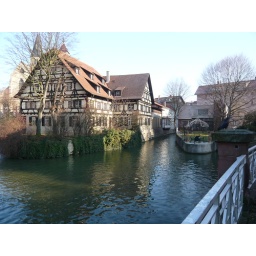
Half-timbered house on river Neckar in Esslingen, Germany.